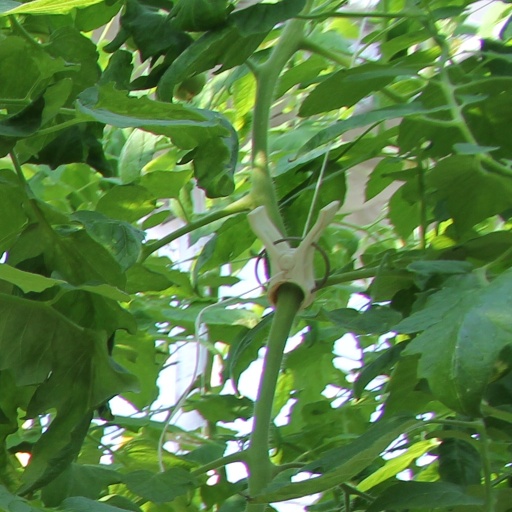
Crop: tomato